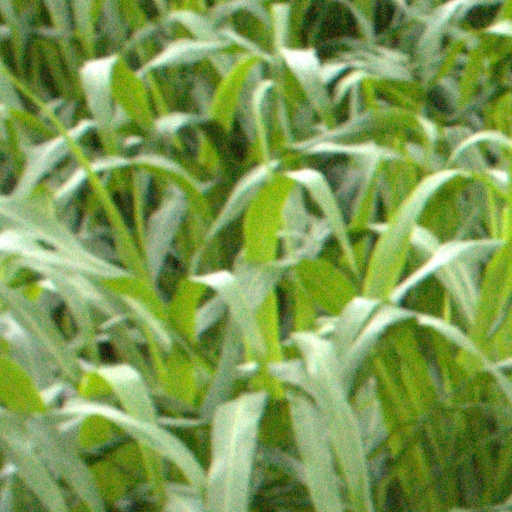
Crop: sorghum